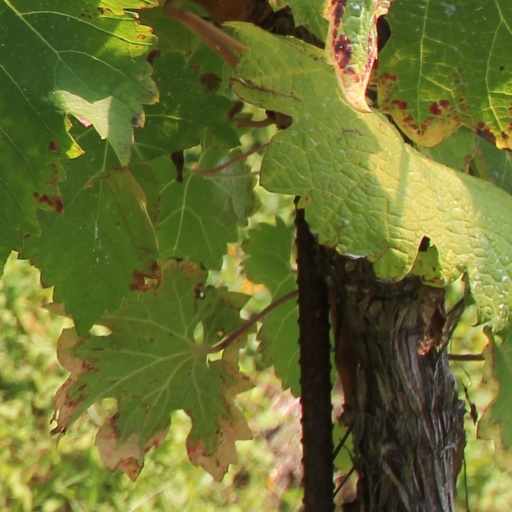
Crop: grape